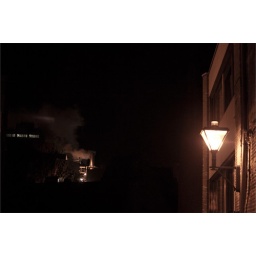
Just a test shot at night with the industry in the background, and the street lamp to the right,